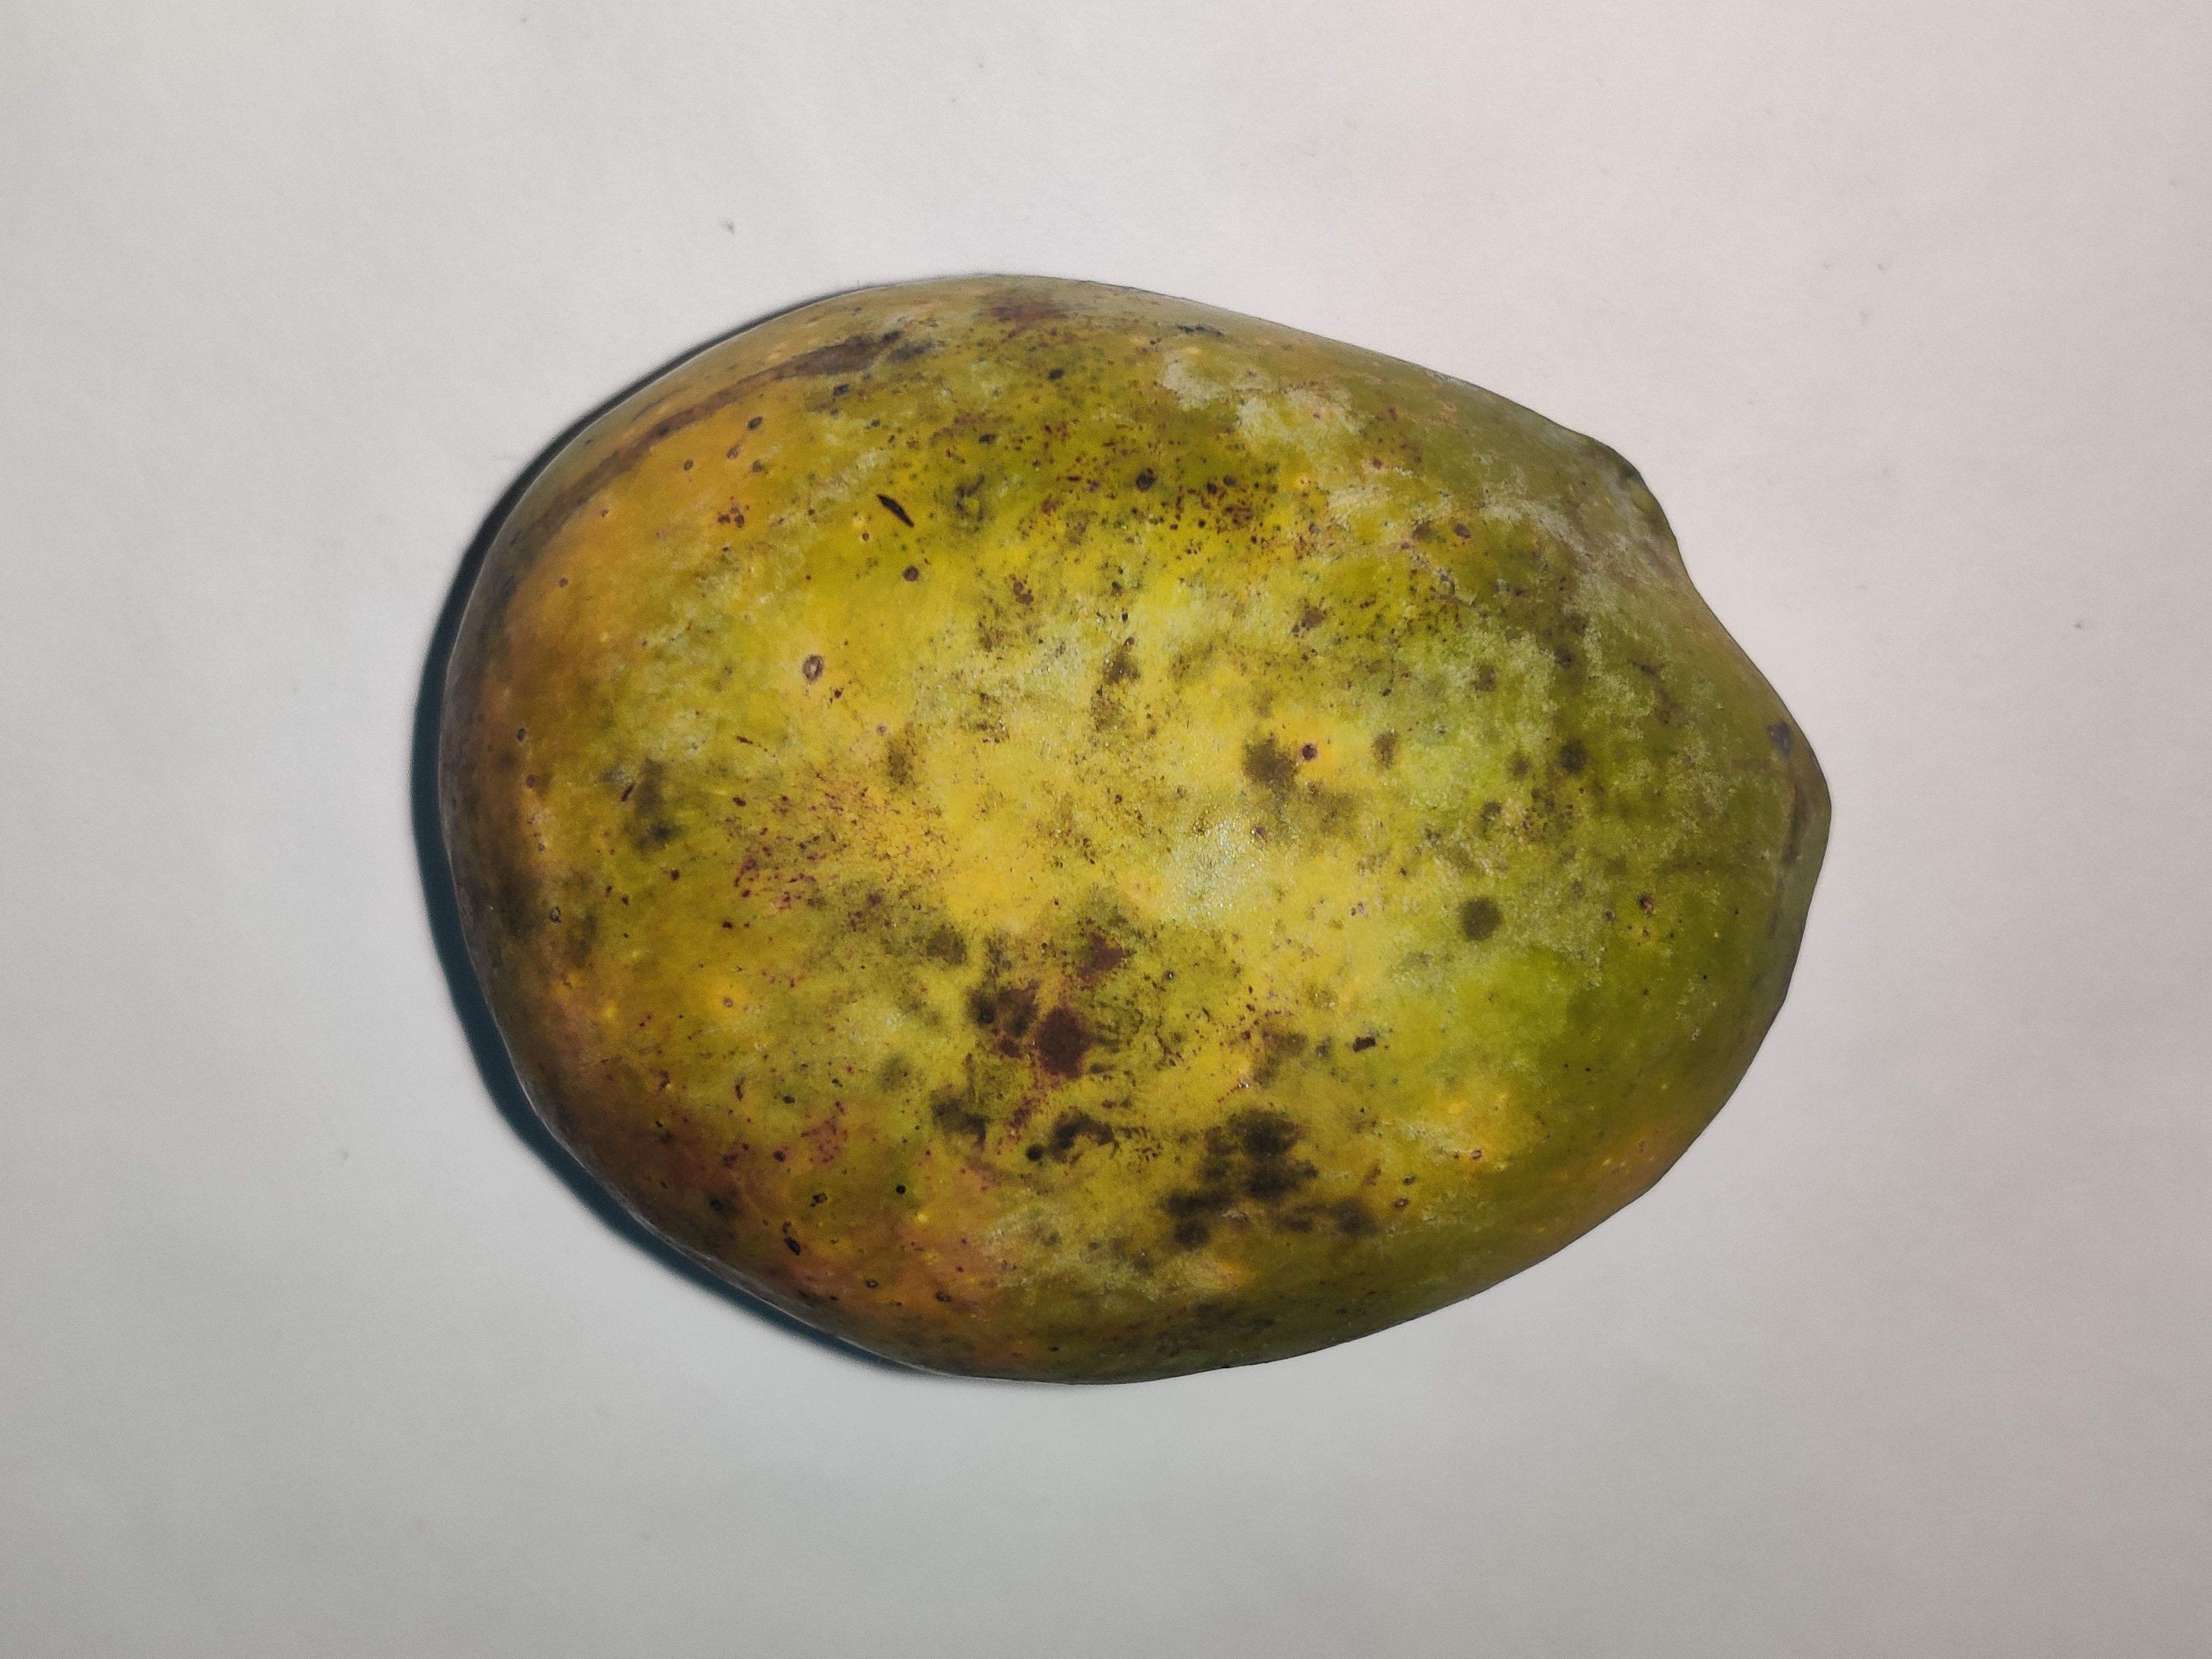
Fruit: mango
Grade: 3rd-grade